History of the Nashville Sounds

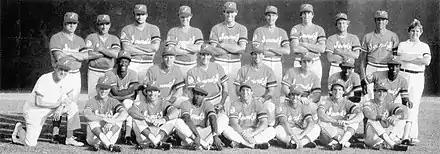
A black and white photograph of baseball players in uniforms and caps posed in three rows standing, sitting, and kneeing on a baseball field

Schmittou had originally been encouraged by the New York Yankees organization to establish the Sounds as a Triple-A team, but he refused to go back on his previous promise to partner with the Reds at Double-A. After the split with Cincinnati, the Sounds made their first affiliation switch in 1980, becoming the Double-A affiliate of the Yankees. Under Manager of the Year Stump Merrill, the 1980 Sounds finished the first half of the season one-and-a-half games behind the Memphis Chicks with a 46–25 record in second place. In the second half, they finished atop the division, 15 games ahead of the second-place Montgomery Rebels, at 51–21. In the Western Division championship series, Nashville lost to Memphis, three games to one. The team's pitching staff led the league in earned run average (ERA) and strikeouts, and Steve Balboni, All-Star outfielder and league MVP, led the league with 101 runs, 34 home runs, 122 RBI, and 288 total bases. Andy McGaffigan was selected as the circuit's top pitcher after he led the league with a 2.38 ERA. Their 97–46 record is the franchise-best. The 1980 Sounds were ranked as the sixty-ninth greatest minor league baseball team of all-time by baseball historians in 2001. Nashville set the Southern League season attendance record that season when a total of 575,676 fans attended games at Greer Stadium.